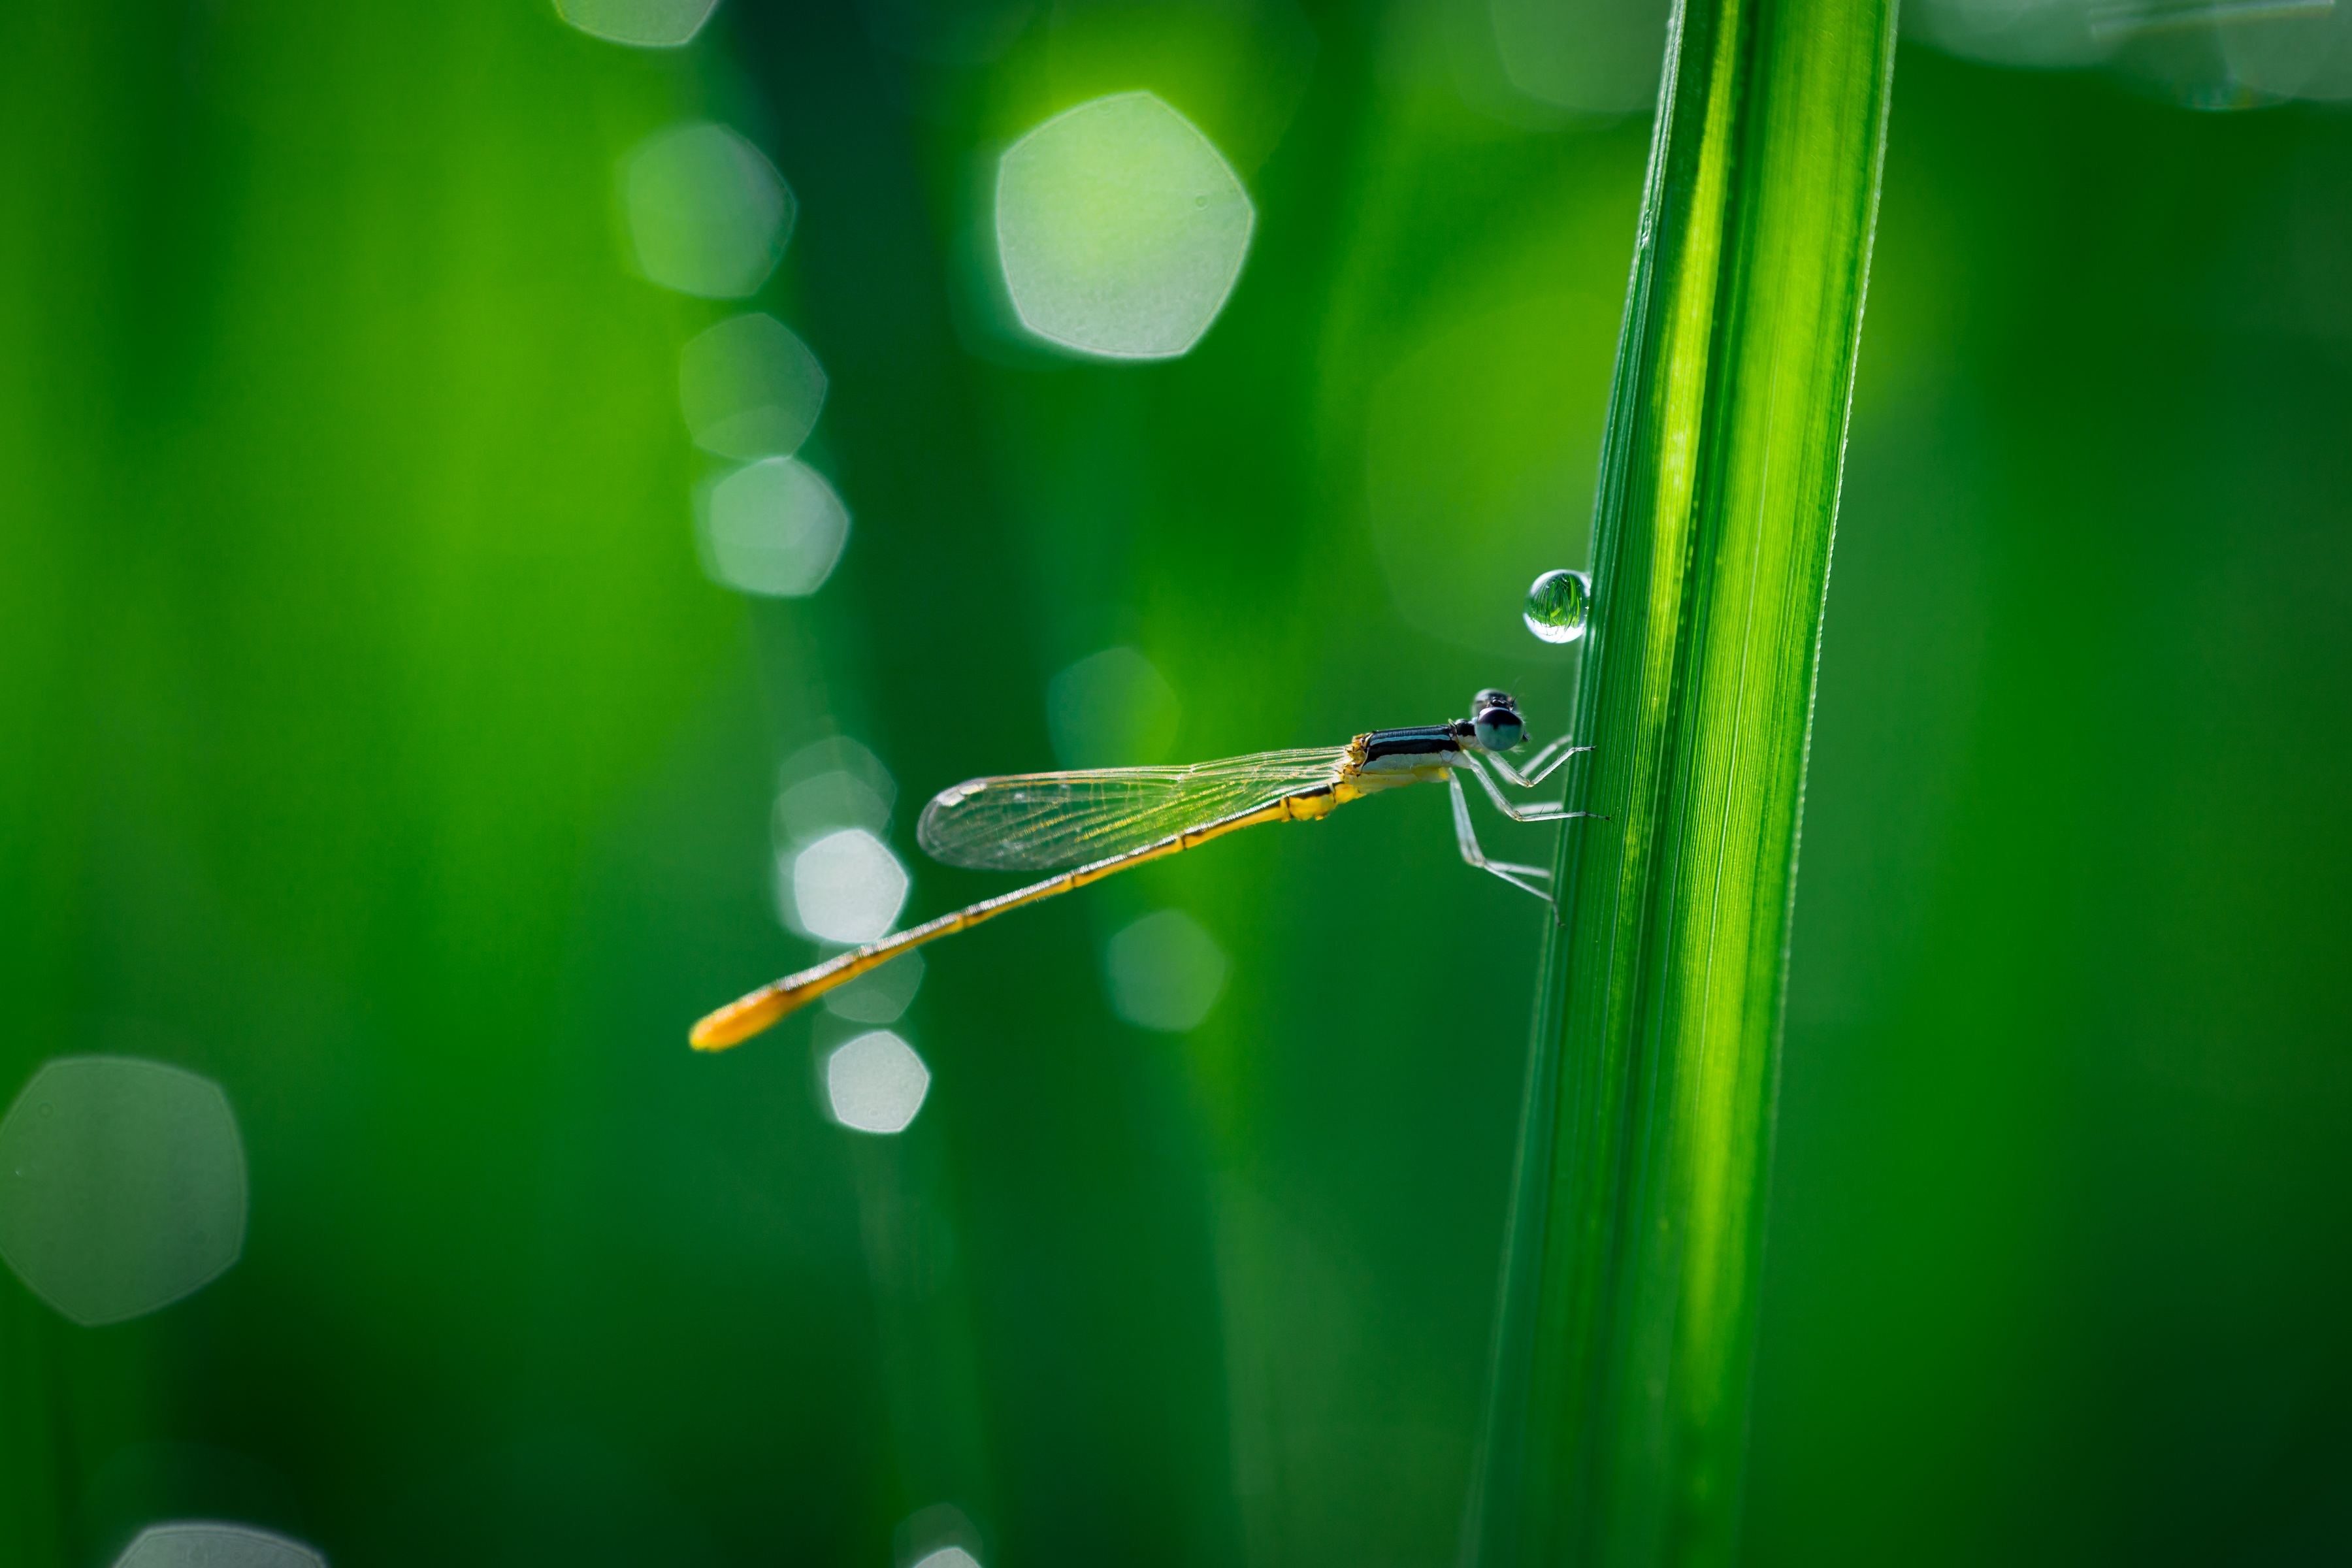
water, nature, grass, droplet, drop, dew, bokeh, photography, sunlight, leaf, flower, raindrop, summer, environment, green, color, insect, macro, close up, dragonfly, moisture, macro photography, plant stem